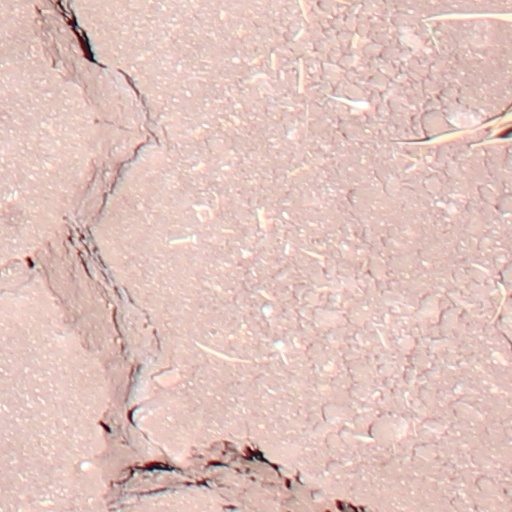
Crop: wheat